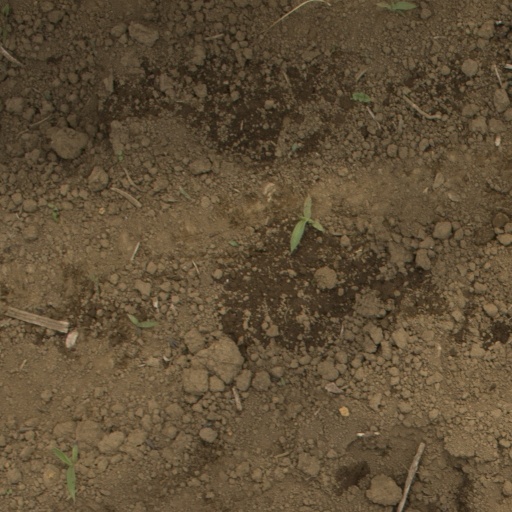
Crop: Jerusalem artichoke